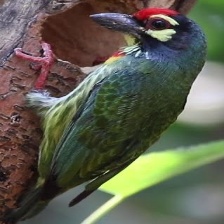
Species: COPPERSMITH BARBET
Scientific name: MEGALAIMA HAEMACEPHALA